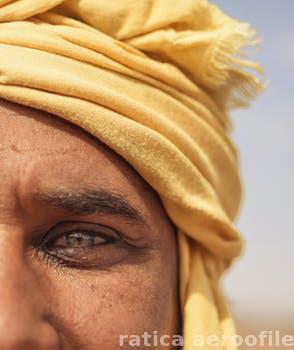
Label: Watermark